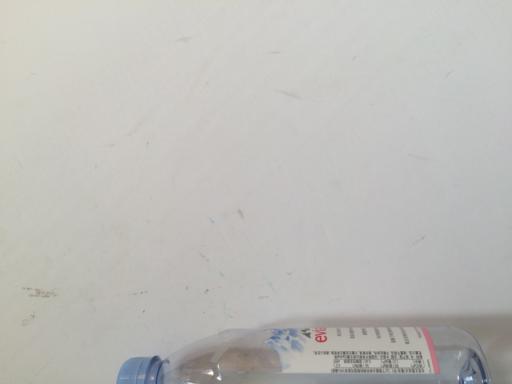
Waste category: plastic